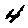
Label: 4